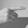
ASL letter: G